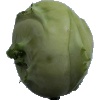
Label: Kohlrabi 1